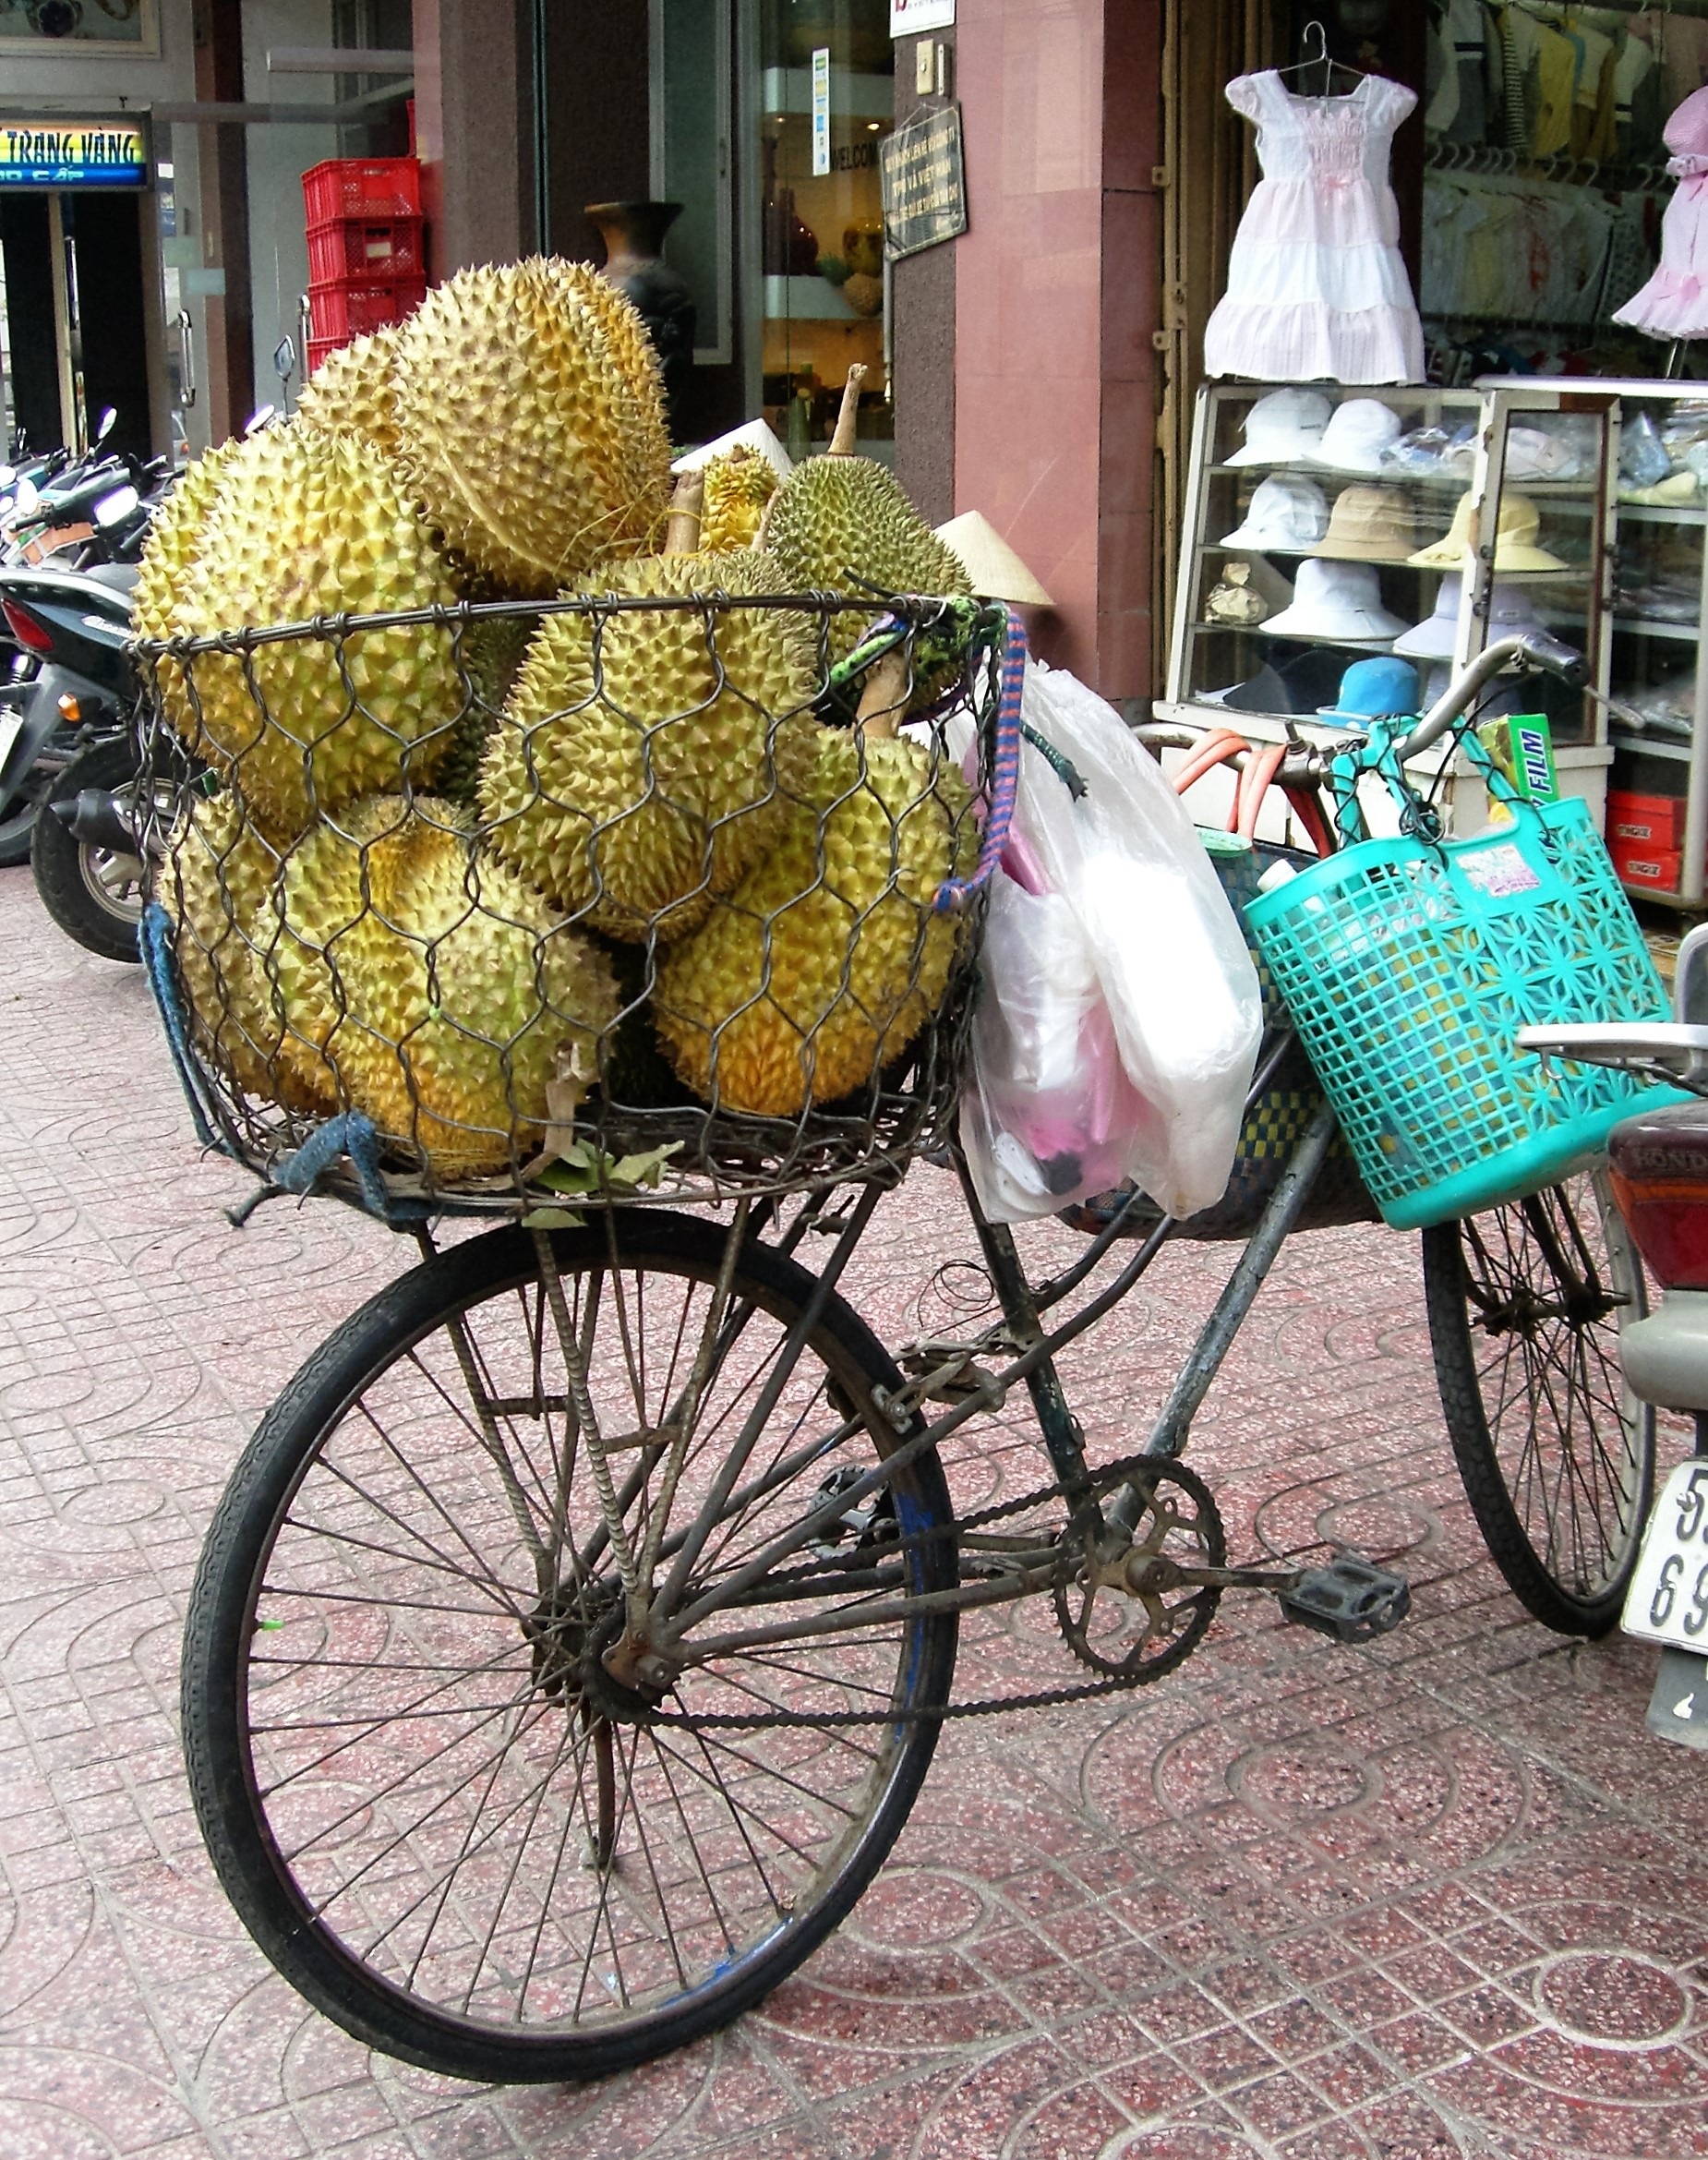
wheel, cart, fruit, flower, bicycle, vehicle, viet nam, carriage, jackfruit, bicycle basket